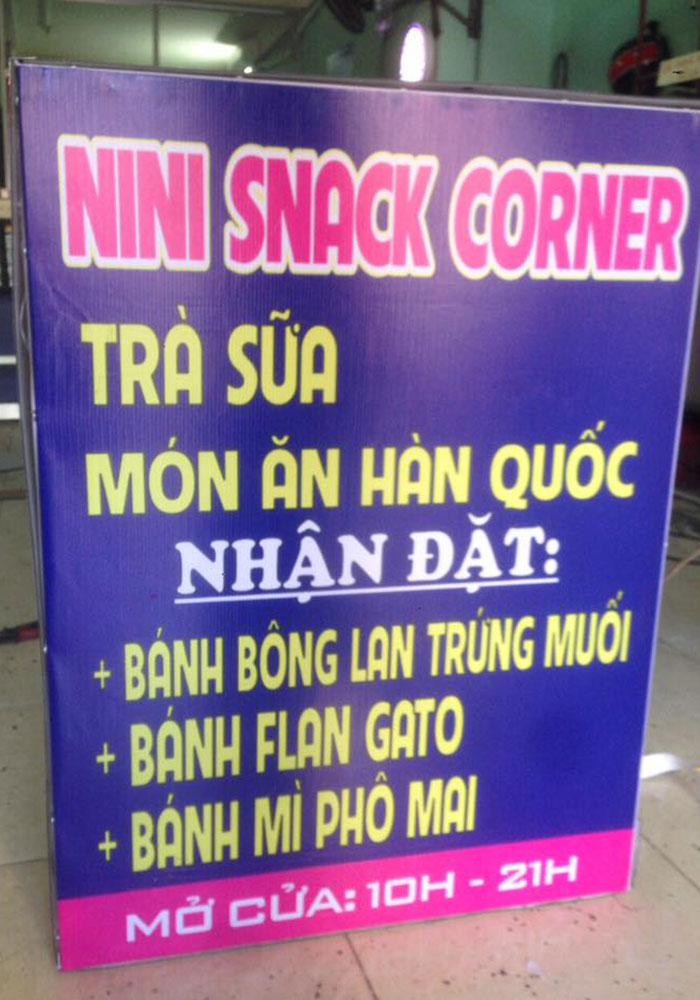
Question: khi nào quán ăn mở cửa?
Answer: quan ăn mở cửa từ 10 giờ đến 22 giờ